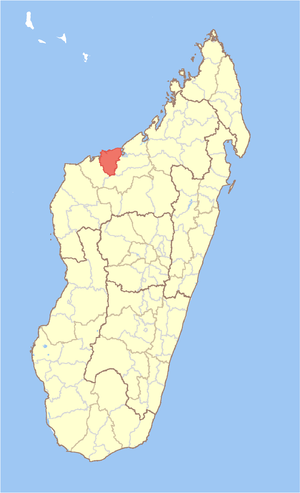
Le district de Mitsinjo est un district de la région de Boeny, situé dans l'Est de Madagascar. Le chef-lieu est la ville de Mitsinjo.